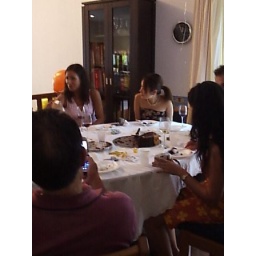
Random people sitting around the dining table after the cake was distributed, including my father [corner left] and my sister [corner right].